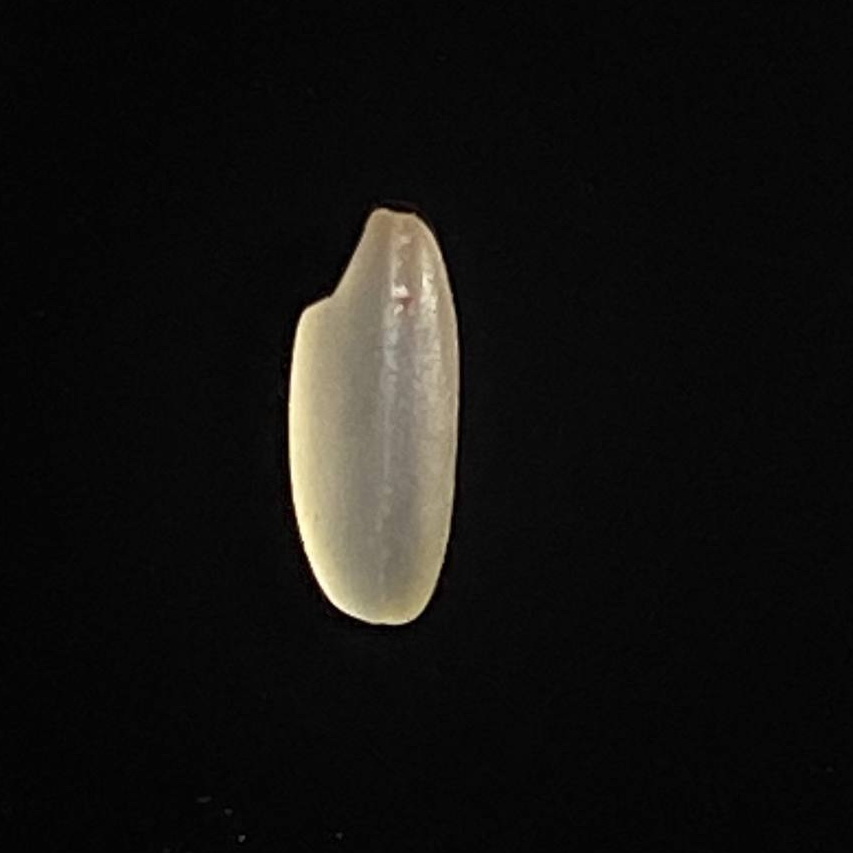
Rice variety: Shorna5